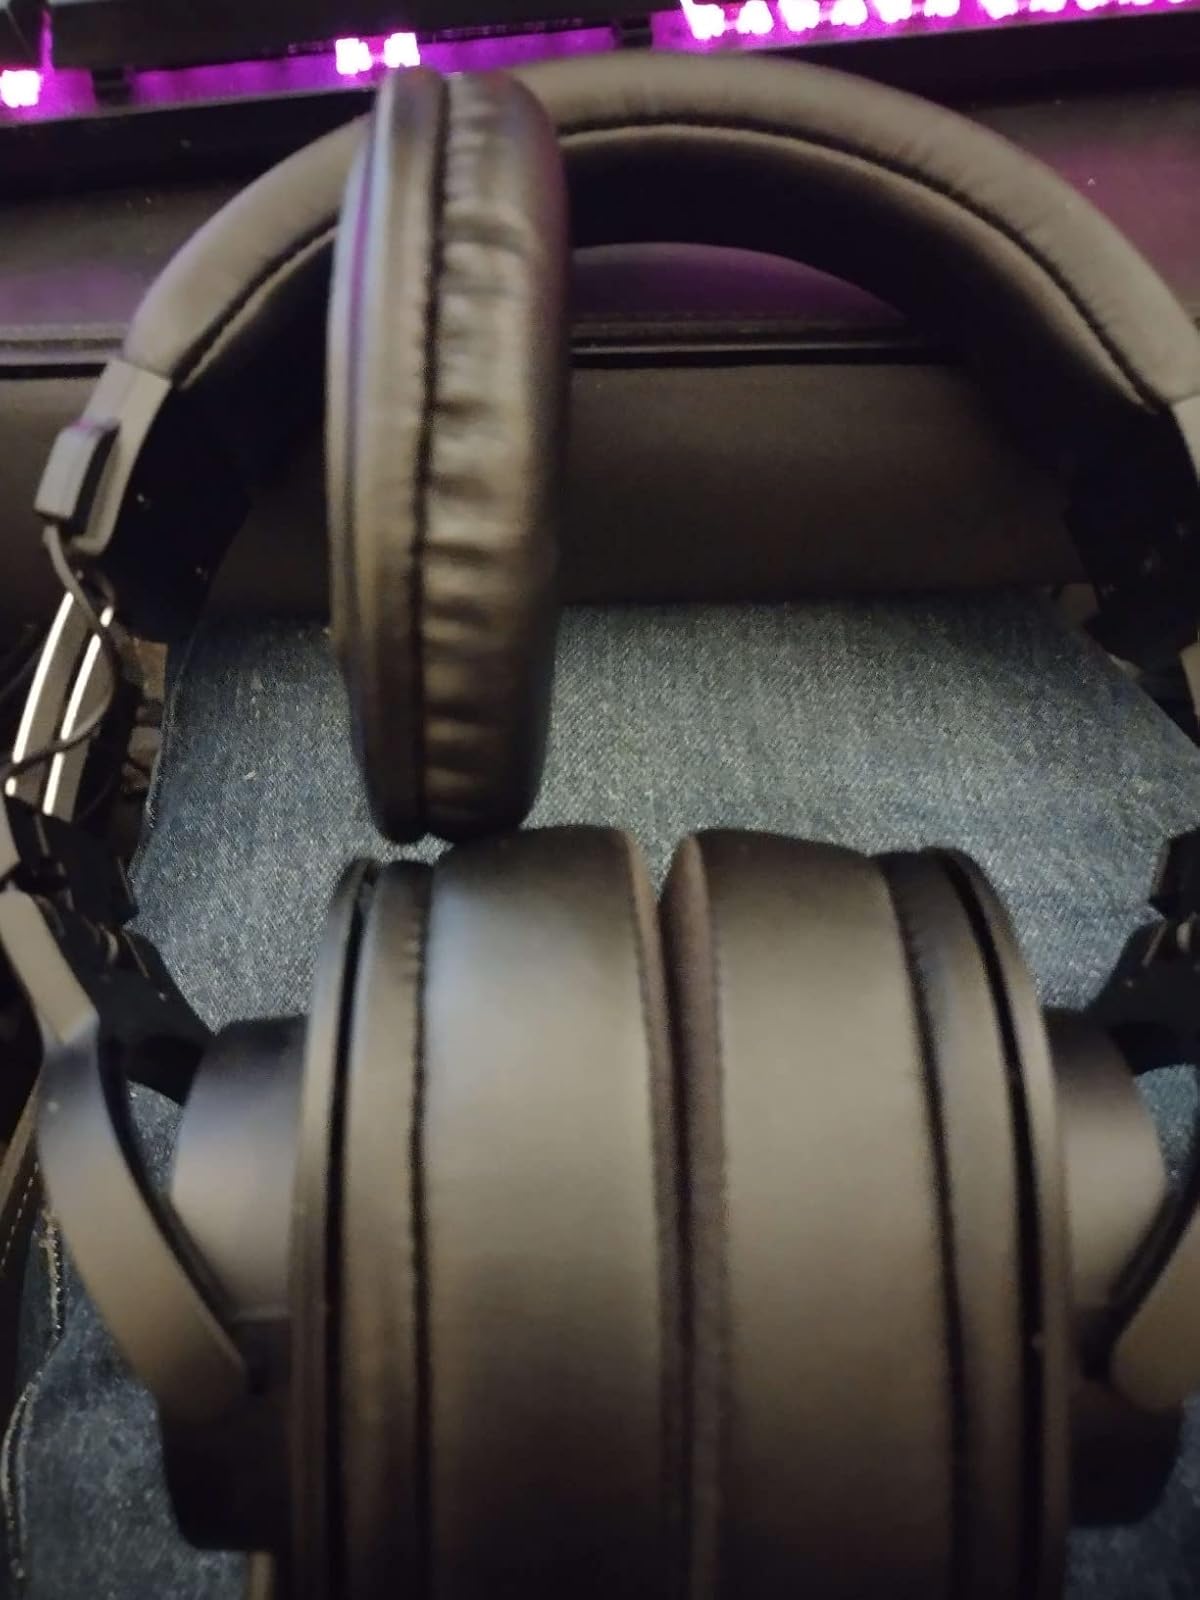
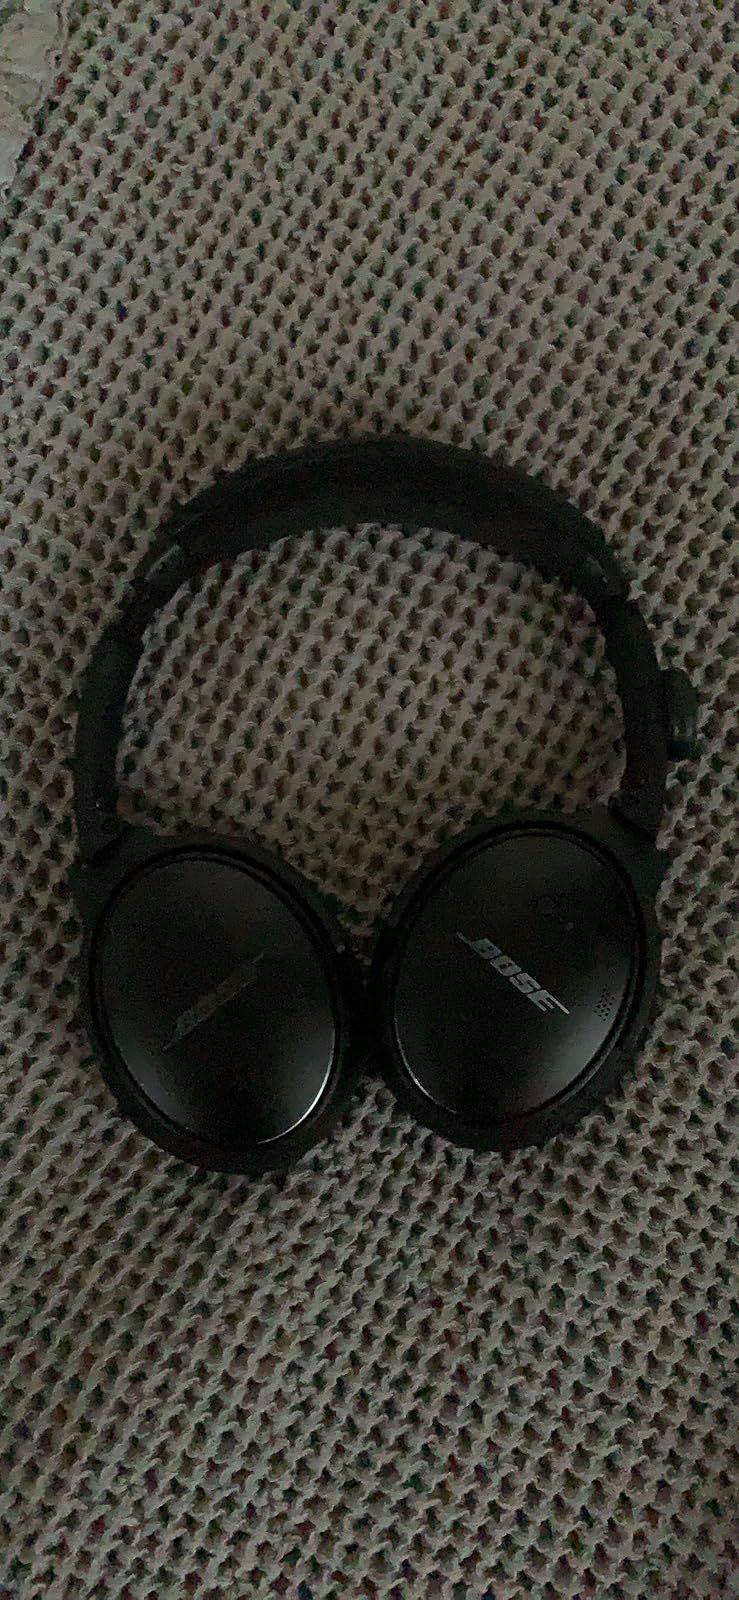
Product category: headphones
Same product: no